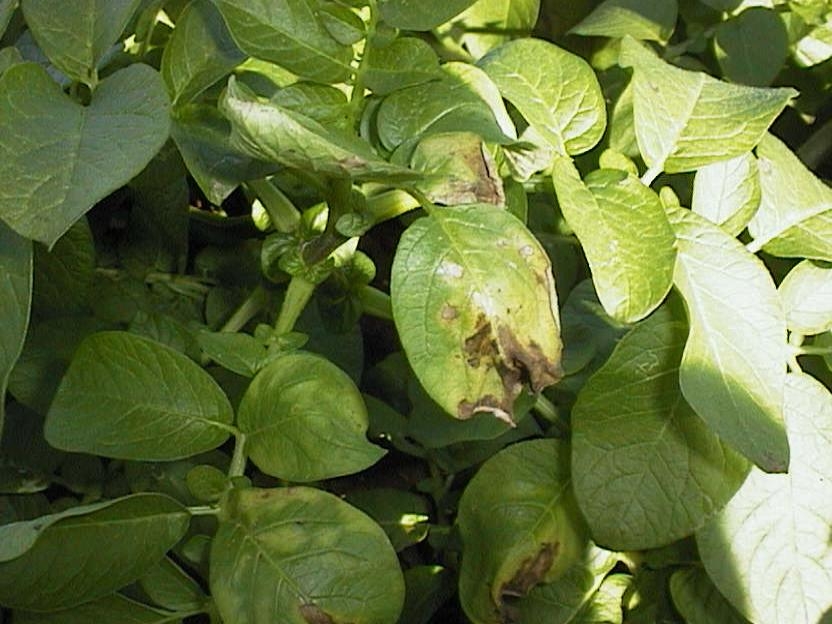
Label: Potato leaf early blight
Plant: Potato
Condition: early blight